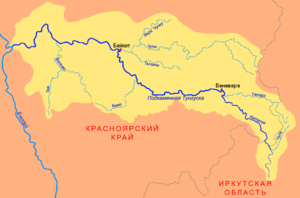
Tunguska
Stenede Tunguskas afvandingsområde
Tunguska er navnet på et område i mellemste Sibirien samt en samlebetegnelse for de tre bifloder til floden Jenisej som løber der, nemlig Angara, Stenede Tunguska og Nedre Tunguska. Navnet kommer fra urbefolkningen tungus som bor i området. Området er mest kendt for den såkaldte Tunguska-eksplosion i 1908, da et stort himmellegeme faldt ned ved Stenede Tunguska.